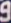
Number: 9